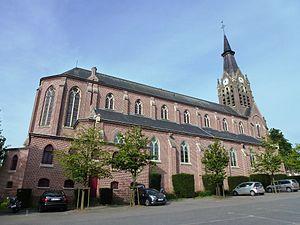
Godewaersvelde est une commune française située dans le département du Nord, en région Hauts-de-France.